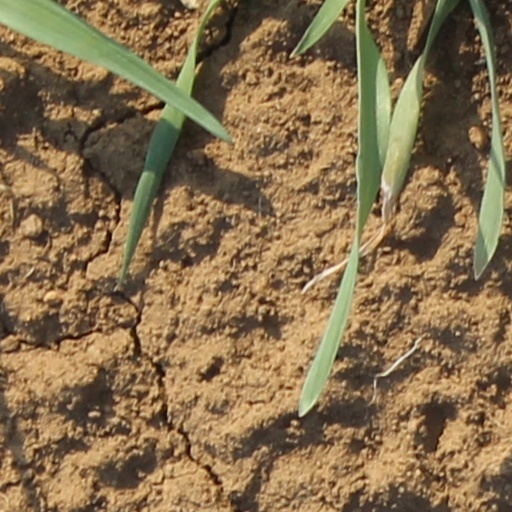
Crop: wheat